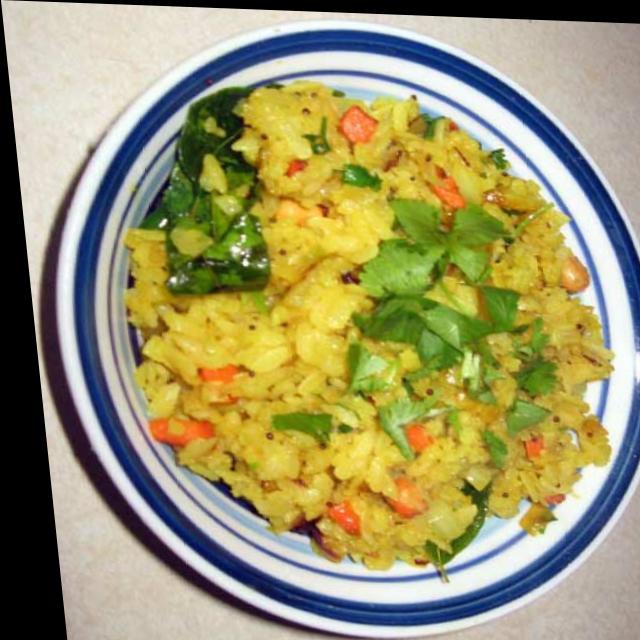
Dish: poha